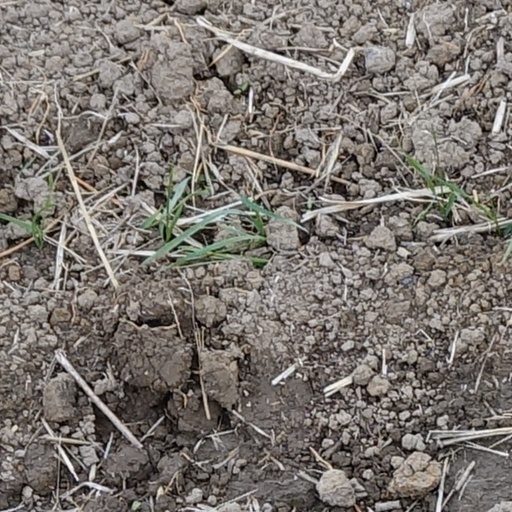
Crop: wheat